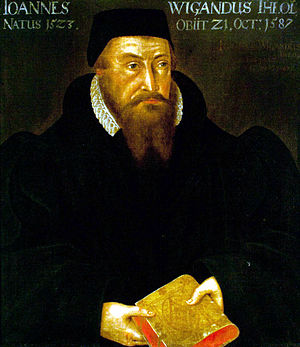
Johann Wigand
Johann Wigand var en tysk luthersk teolog.